Omphisa fuscidentalis

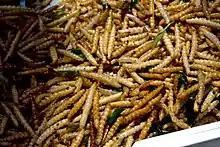
Deep-fried "bamboo worms" at a market in Bangkok

The larvae are edible and used as food in Asia. Collection of the larvae for consumption by people falls mainly in the period of diapause when the larvae congregate in one single internodal cavity. This involves carefully piercing through sections of the bamboo shoots with a cleaver where water is trapped. Cutting down the entire shoot will endanger the worms natural habitat. Together with other types of insects, the consumption of bamboo worms is gaining popularity in Asian regions. About 26% of their body weight is protein, and 51% fat. The name in Thai cuisine for this delicacy is "bamboo worm" ("non mai phai"), but due to its appearance, it is commonly called "rot duan", meaning "express train". They are also considered to be an environmentally friendly diet as they do not require a large amount of resources when they are raised. Now, because of the greater demand for bamboo worms as food, they are being commercially bred and cultivated by insect farmers to ensure that their population in the wild is not affected. They are usually eaten deep-fried, sometimes flavoured with herbs, spices or condiments.